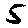
Label: 5